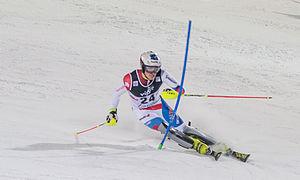
Daniel Yule, né le 18 février 1993 à Martigny, est un skieur alpin suisse. Membre de l'équipe suisse, il est spécialisé dans les disciplines techniques. Daniel Yule est notamment champion olympique avec la Suisse dans la nouvelle épreuve du slalom parallèle par équipes mixtes à PyeongChang en 2018. La même année en décembre, il remporte sa première victoire en Coupe du monde, comblant un trou de onze saisons pour le slalom masculin suisse, en s'imposant à Madonna di Campiglio, où il gagne à nouveau la saison suivante avant de devenir le slalomeur suisse le plus prolifique de l'histoire en Coupe du monde, avec une troisième victoire décrochée le 12 janvier 2020 à Adelboden.